Red dress effect

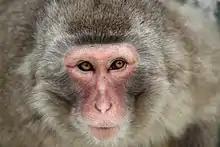
Near hairless red face Macaque.

A plant's entomophilous flowers make a display when fertile to attract pollinating insects, bats, birds or other animals. In the wild, when many species of non-human primate females become fertile, their estrogen level rises, which causes their blood vessels to open up, leading to redness on the skin, especially near the face, chest and genitalia. The color display on some female primates is called sexual swelling. This increase in redness has been shown to attract male counterparts, expressed by their increased activity in sex, self-stimulation, and attention towards the females. Reddening of the skin is also associated with sexual attraction in humans. When people experience romantic affection or sexual attraction towards another, blushing of the neck, face, and chest are common. Red skin can also indicate peak fertile stages of the menstrual cycle, as estrogen levels increase in relation to progesterone levels and increase blood flow. Therefore, there are reasons to believe in the existence of evolutionary instincts that associate red with fertility, assuming the animal in question can perceive colour with its eyes.